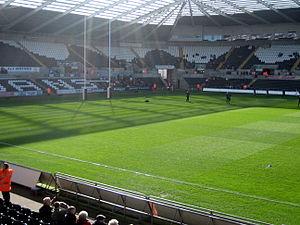
Les Ospreys, anciennement les Neath-Swansea Ospreys sont une franchise régionale de rugby à XV galloise, participant au Pro14, à la coupe anglo-galloise et à la coupe d’Europe/Challenge européen. Le club est fondé en 2003 lorsque la WRU décide de passer de neuf à cinq équipes professionnelles.